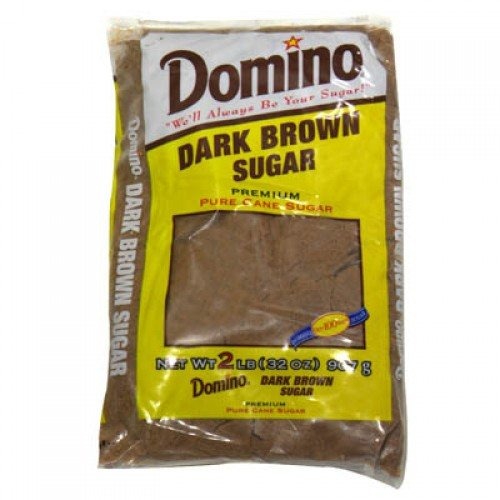
Item Name: Domino Dark Brown Sugar, 32 oz
Bullet Point: The natural sweetener
Value: 32.0
Unit: Ounce

Price: 4.7